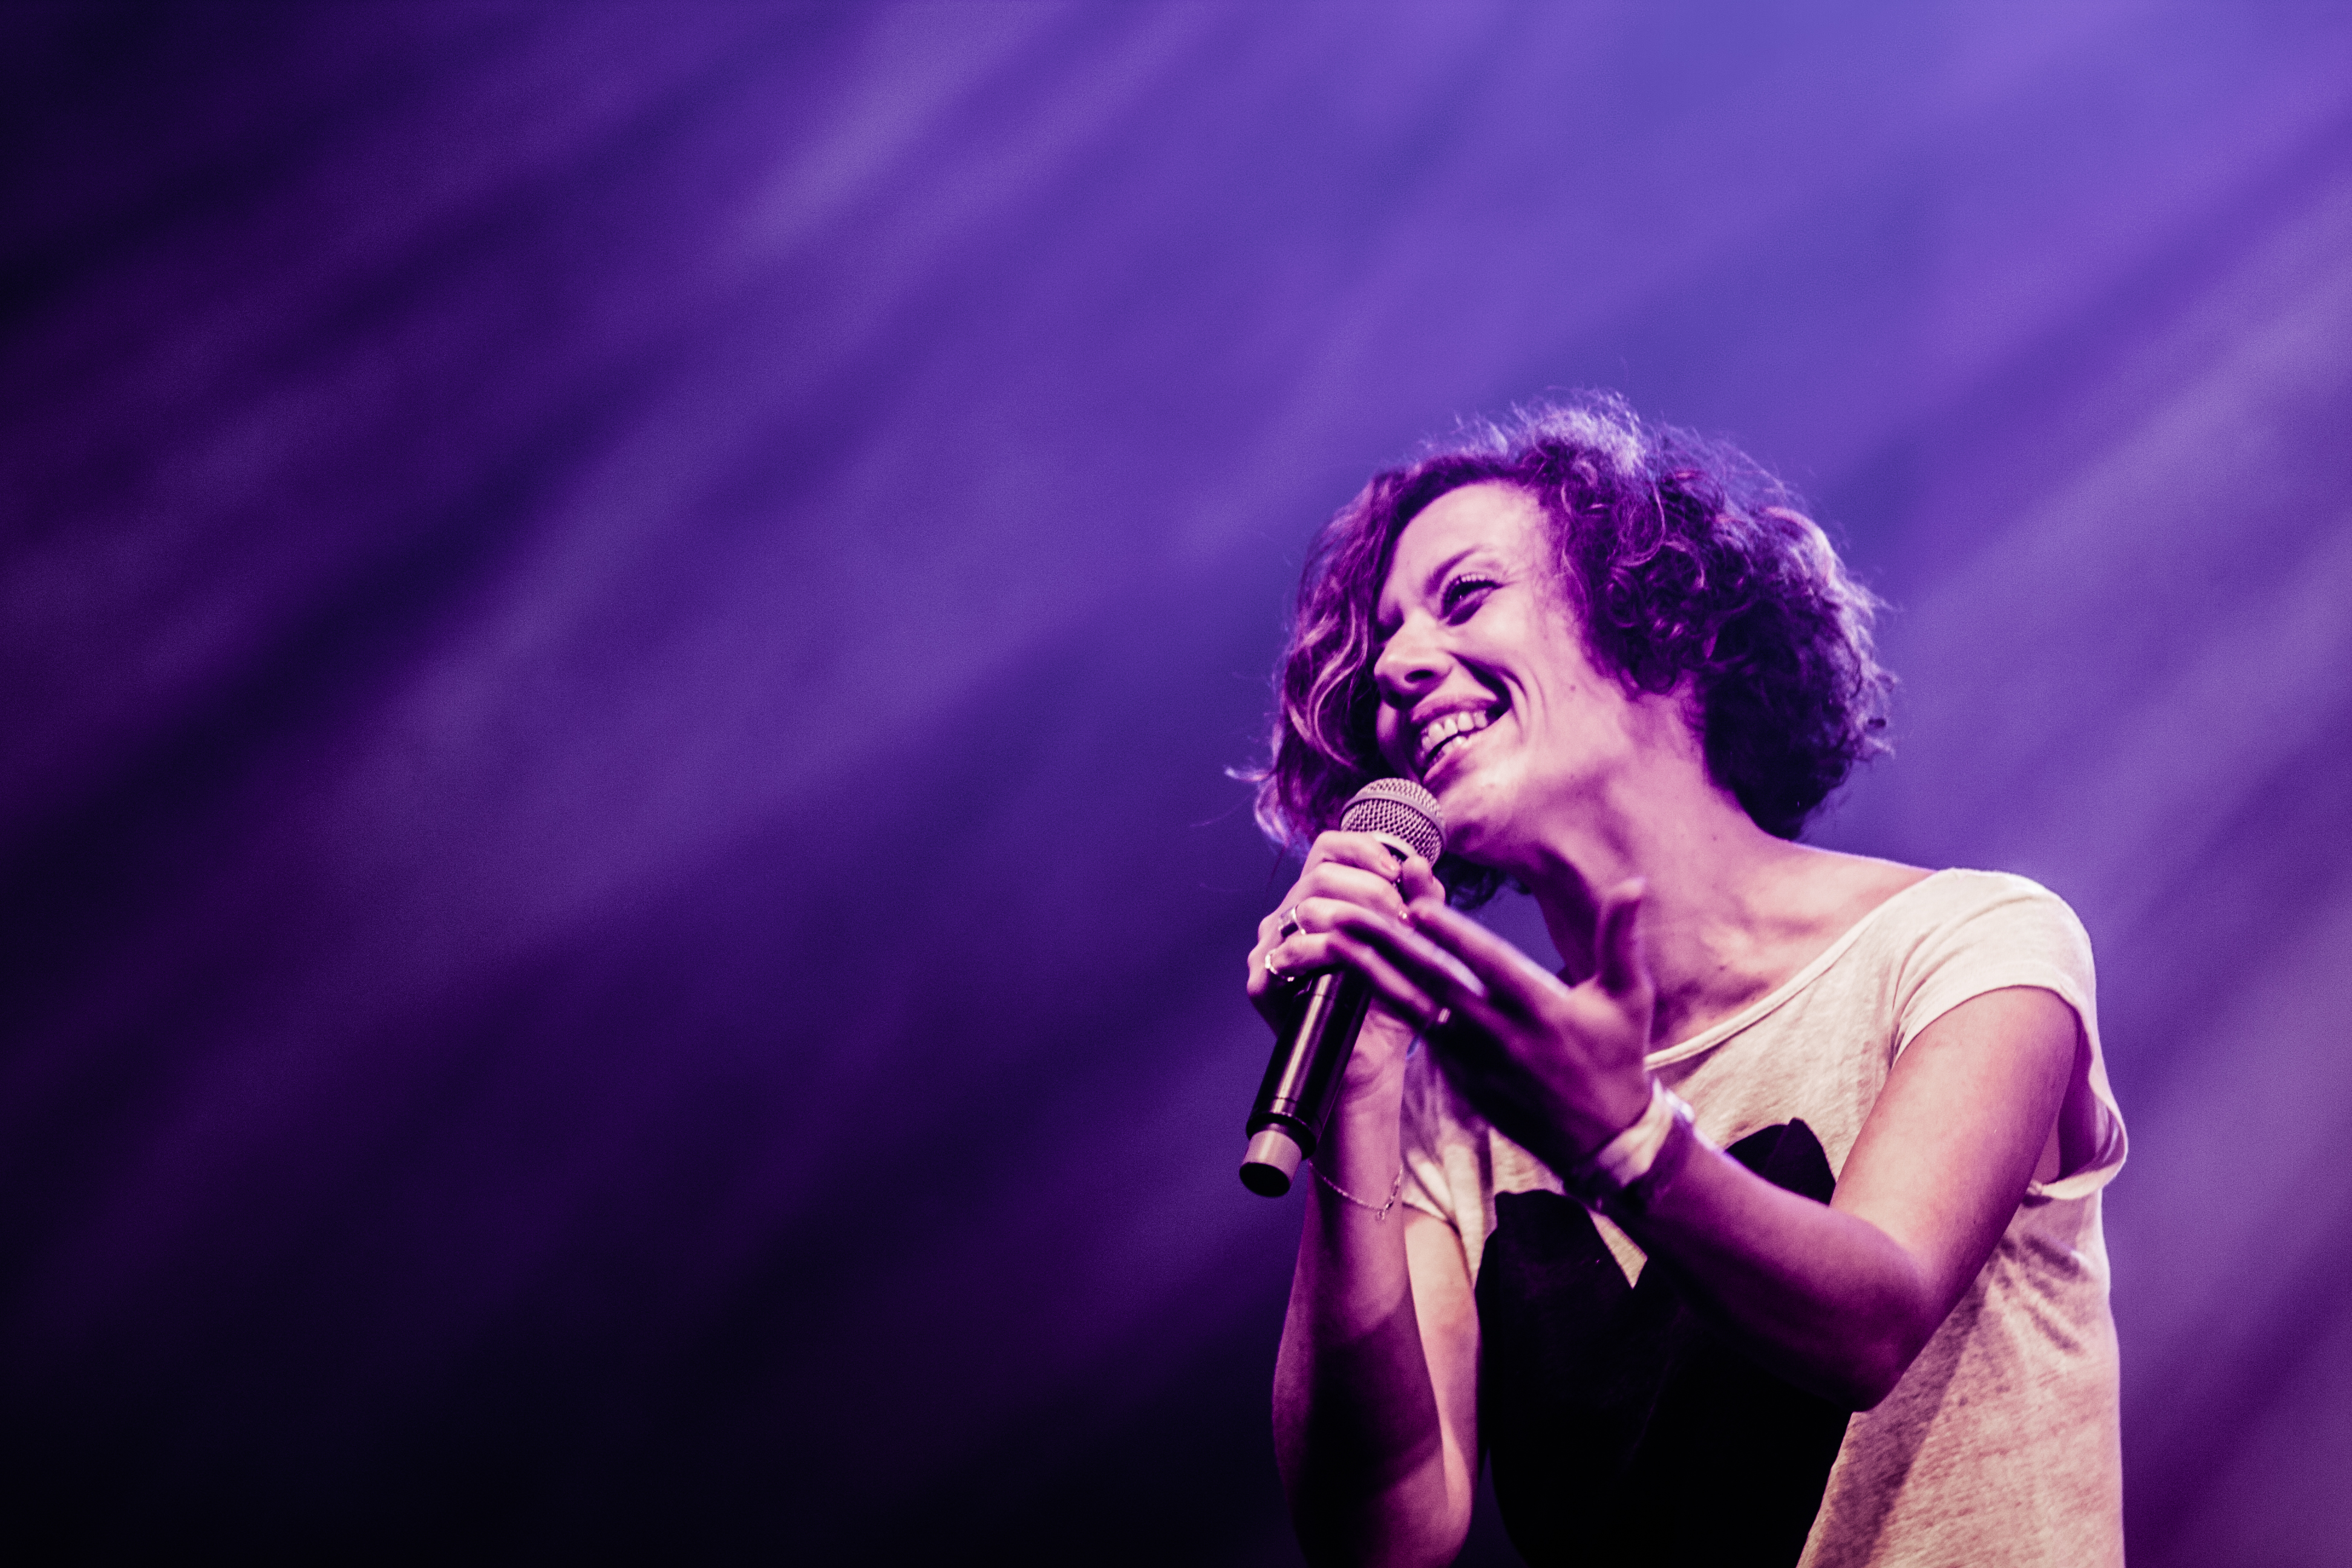
person, music, concert, singer, live, musician, stage, brussels, place, bruxelles, fete, palais, musique, fetedelamusique, gallo, marie, earl, ashanti, thierry, sixteen, manou, lefto, warnant, ashanti3000, performance, singing, guitarist, entertainment, performing arts, singer songwriter, human action